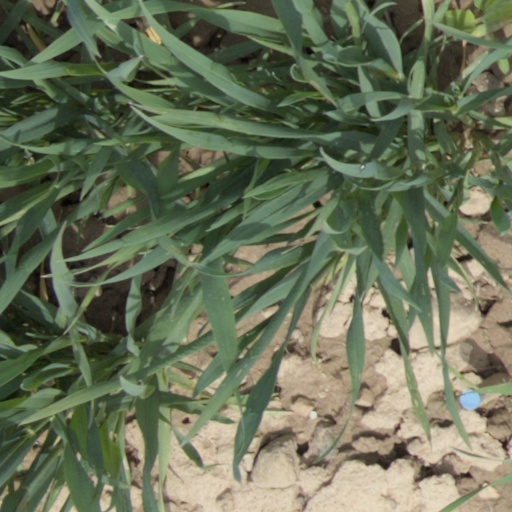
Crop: wheat